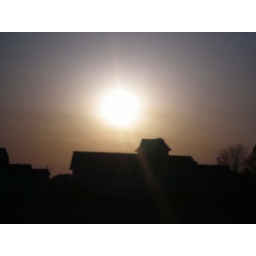
Sunsetting over a beach house